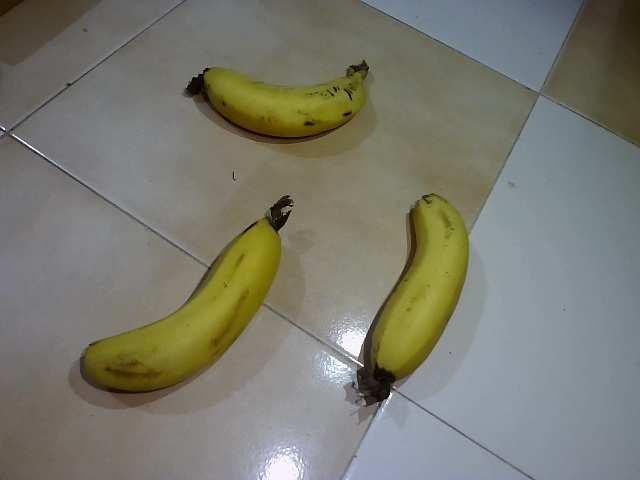
Label: Ripe_Banana